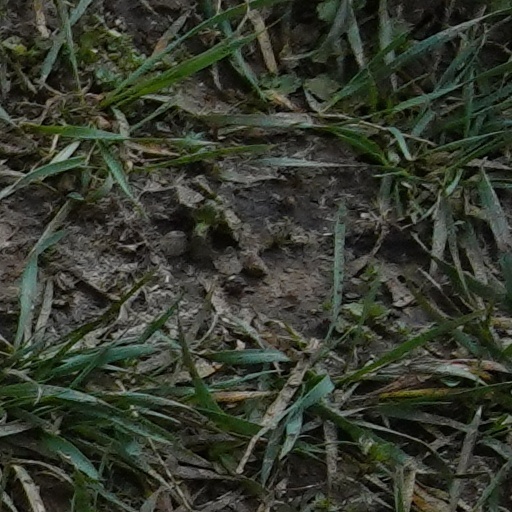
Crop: wheat